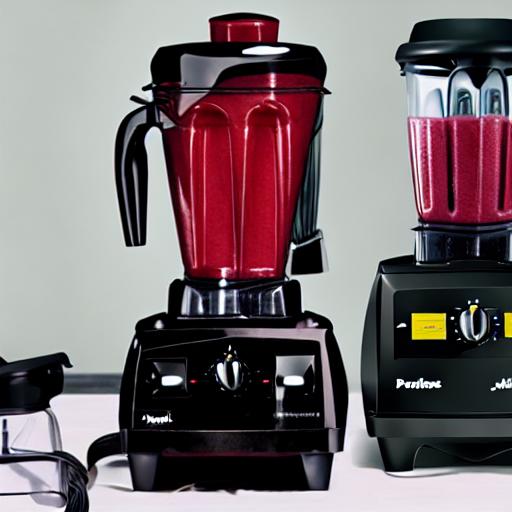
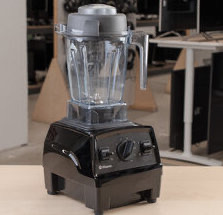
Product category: items_blender
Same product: no